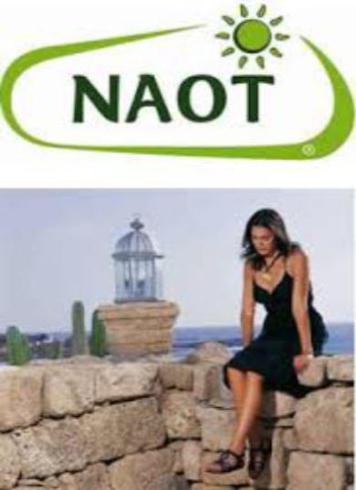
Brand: naot
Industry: Clothes